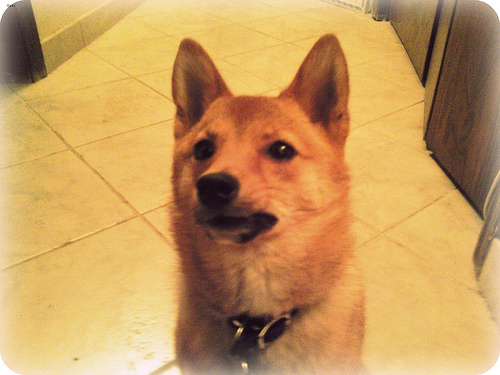
Animal: dog
Breed: shiba_inu